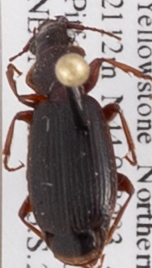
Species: Cymindis cribricollis
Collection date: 2018-06-28
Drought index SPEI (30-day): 0.814
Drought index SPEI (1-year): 2.09
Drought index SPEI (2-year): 1.106